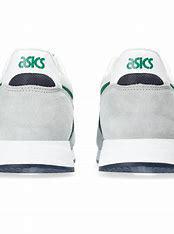
Brand: Asics
Model: Lyte Classic